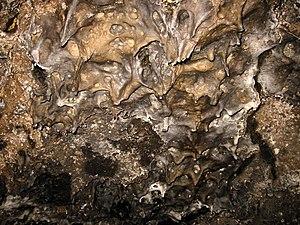
grotte Mushpot sous le centre d'accueil des visiteurs, Lava Beds National Monument (les Lits de lave), Californie. Stalactites de lave dans un tube de lave.
Cette liste recense les monuments nationaux américains.
La Mushpot Cave est un tunnel de lave dans le comté de Siskiyou, en Californie, dans l'ouest des États-Unis. Protégée au sein du Lava Beds National Monument, elle a été aménagée en une grotte touristique par le National Park Service.
La grotte de Liang Bua est un complexe cavernicole tributaire d'un réseau de chutes d'eau successives ayant creusé à flanc de paroi rocheuse une vaste cavité. Ce site naturel souterrain est situé sur l'île de Florès dans la province de Nusa Tenggara oriental en Indonésie. Par ailleurs la cavité se localise à proximité de la petite localité indonésienne éponyme Liang Bua.